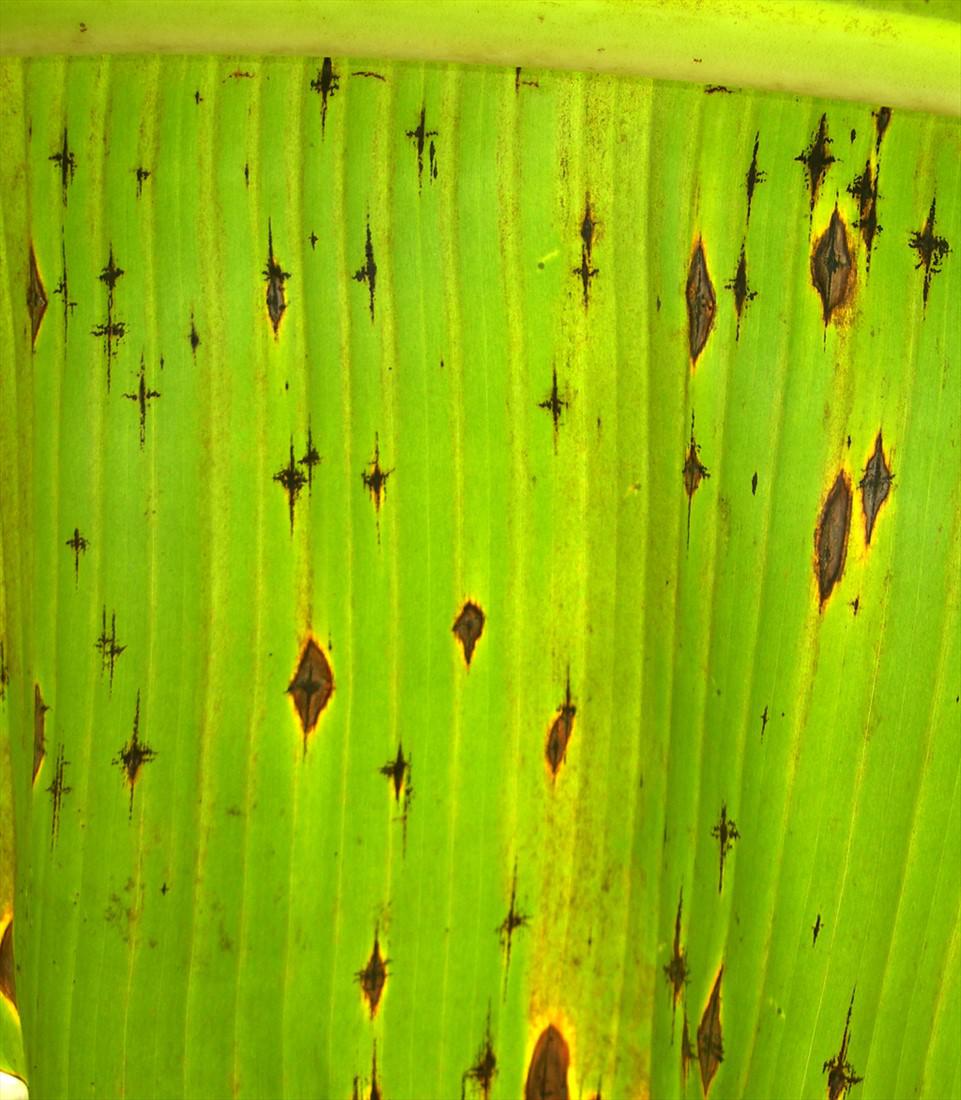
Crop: unknown
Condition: banana_banana_cordana_spot